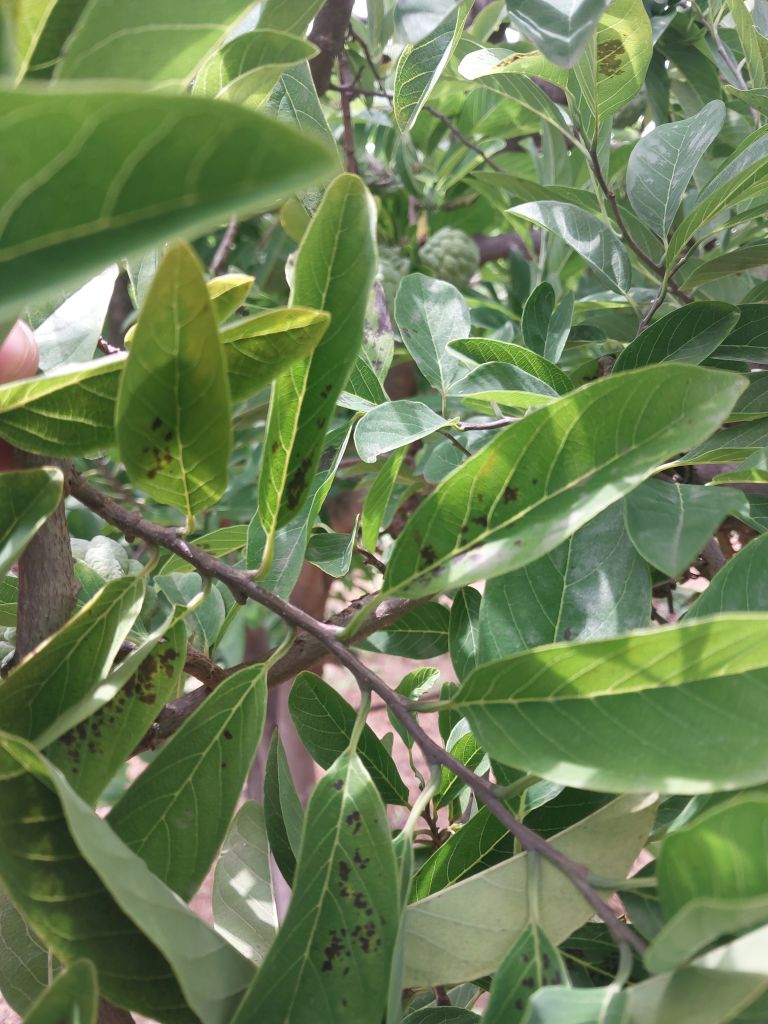
Disease label: Leaf spot on Leaves